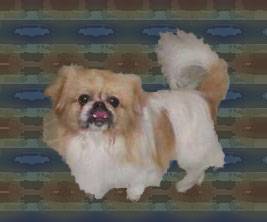
Label: dog